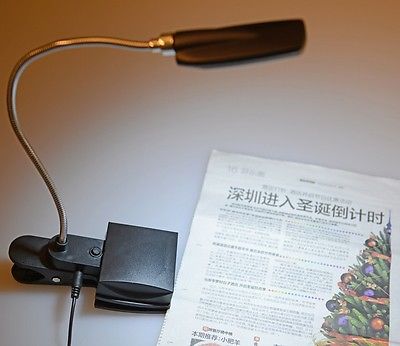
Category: lamp